Pyotr Ilyich Tchaikovsky and The Five

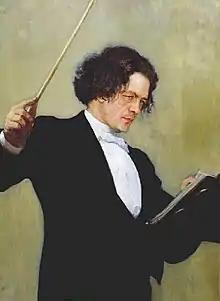
Anton Rubinstein on the podium as portrayed by Ilya Repin

Anton Rubinstein was a famous Russian pianist who had lived, performed and composed in Western and Central Europe before he returned to Russia in 1858. He saw Russia as a musical desert compared to Paris, Berlin and Leipzig, whose music conservatories he had visited. Musical life flourished in those places; composers were held in high regard, and musicians were wholeheartedly devoted to their art. With a similar ideal in mind for Russia, he had conceived an idea for a conservatory in Russia years before his 1858 return, and had finally aroused the interest of influential people to help him realize the idea.